Silwan

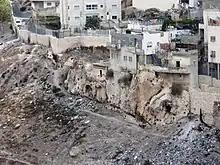
Housing in Silwan built over ancient rock-cut structures

Since the 1967 Six-Day War Silwan has been under Israeli occupation, and Jewish organizations have sought to re-establish a Jewish presence there. The Ir David Foundation and the Ateret Cohanim organizations are promoting resettlement of Jews in the neighborhood in cooperation with the Committee for the Renewal of the Yemenite Village in Shiloah.